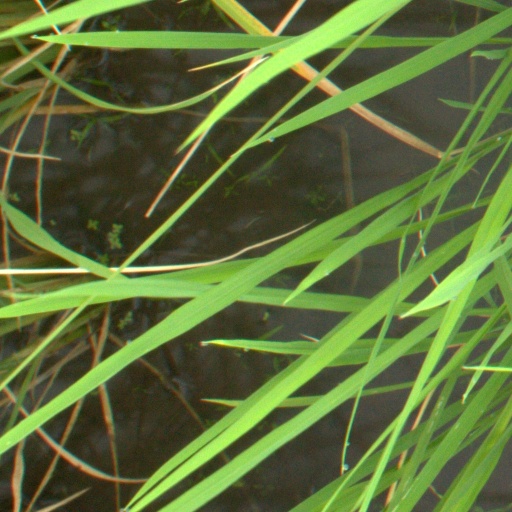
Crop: rice